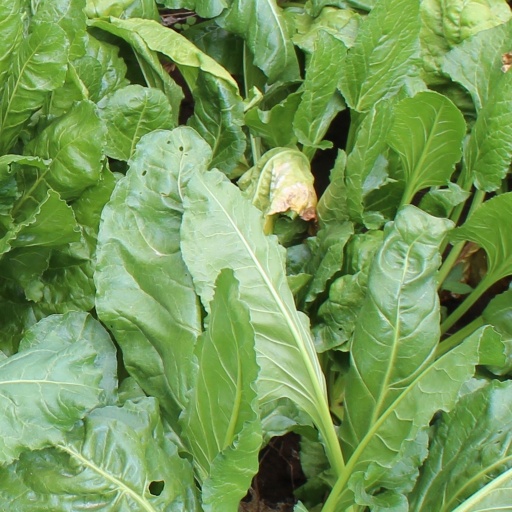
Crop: sugar beet